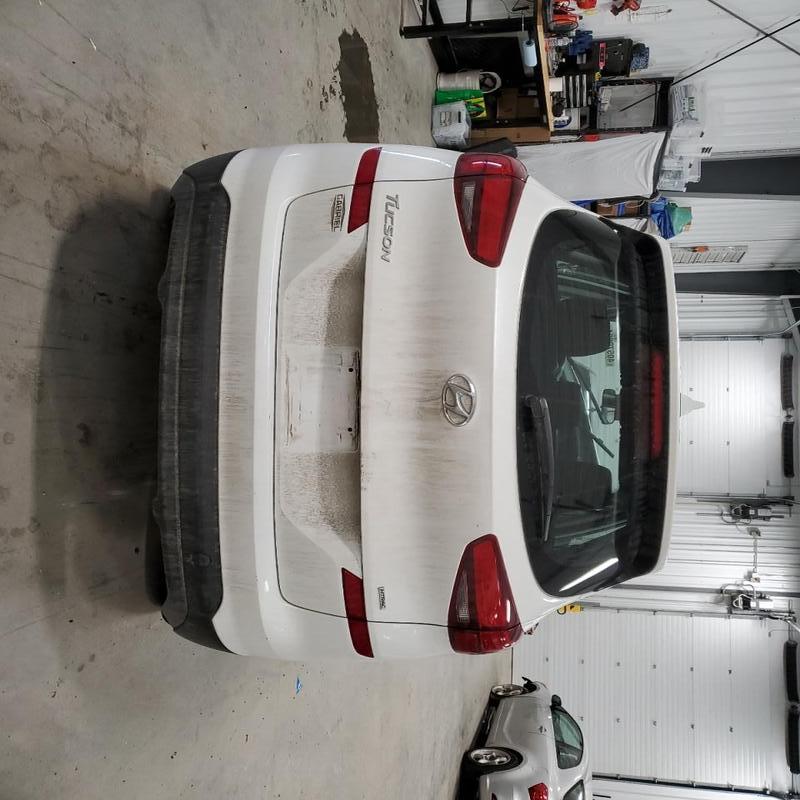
Aucun dommage détecté.
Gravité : aucun